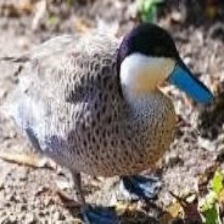
Species: PUNA TEAL
Scientific name: ANAS PUNA
ImageNet parent category: drake